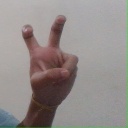
अक्षर: ई